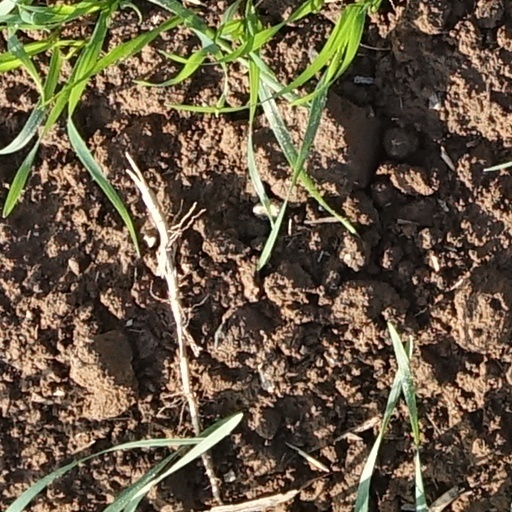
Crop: wheat